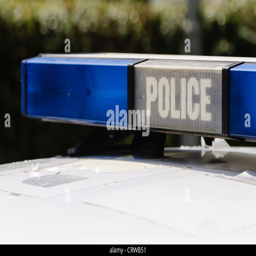
blue lights on the roof of a police vehicle